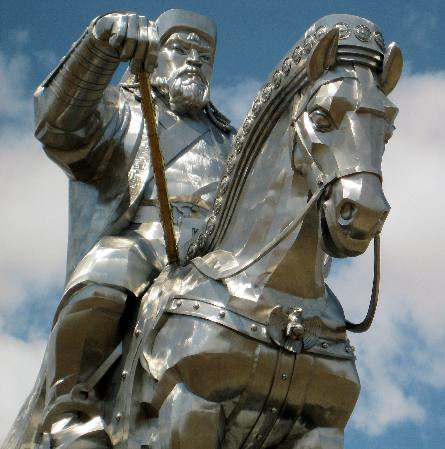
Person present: No